Keele University

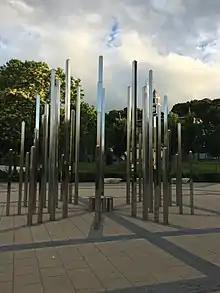

Standard three-year degrees were introduced in 1973 and the numbers of students following the Foundation Year course have steadily dwindled since. The Foundation Year has never been formally discontinued, however, and remains an option for prospective students who qualify for entry into higher education, but lack subject-specific qualifications for specific degree programmes. By contrast, almost 90 per cent of current undergraduates read dual honours. Able to combine any two available subjects, students have a choice of over 500 degree courses in all. The university also offers a study abroad semester to most of its students.